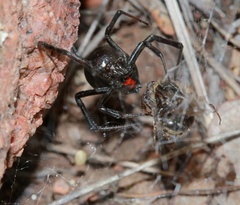
Species: Lactrodectus_hesperus